Candace Whittemore Lovely

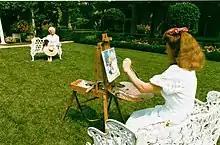
Candace Lovely and Barbara Bush in the Jacqueline Kennedy Garden

In the summer of 1991, Candace was invited to paint the portrait of First Lady Barbara Bush. While painting commissioned portraits of children in Kennebunkport, Maine, Candace reached out to the Bush family, who also had a home in Kennebunkport, about the possibility of painting their grandchildren. Mrs. Bush responded and Candace was invited to the White House for five days in the summer of 1991. Unable to choose which of her grandchildren to include in the portrait, Mrs. Bush decided, "I want my pearls and Millie in the painting," with Millie being the Bushes' pet English Springer Spaniel. Candace and Mrs. Bush would exchange notes for years thereafter.